Australia–Uruguay football rivalry

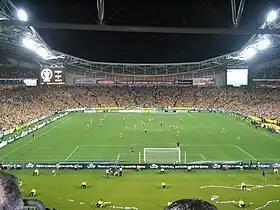
Australia v Uruguay 2005 World Cup qualifier at Stadium Australia

The two nations would meet again in consecutive World Cup Qualification play-offs in 2005 for the 2006 FIFA World Cup. The first leg was held in Montevideo with security bolstered for the Australian team following the incidents during the 2002 playoff. Uruguay won the first leg 1–0, courtesy of a goal from Darío Rodríguez in the 37th minute Australia, led by Dutch coach Guus Hiddink had learned their lesson from the previous World Cup cycle, not being baited even when Uruguayan legend Álvaro Recoba claimed Uruguay had a "divine right" to play in the World Cup. Following the loss, the Australian team flew to the second leg in Sydney on a chartered Qantas flight which had been modified so that the Australian players could recover from the first leg in-flight, whereas the Uruguay team were forced to endure a multi-leg commercial flights.